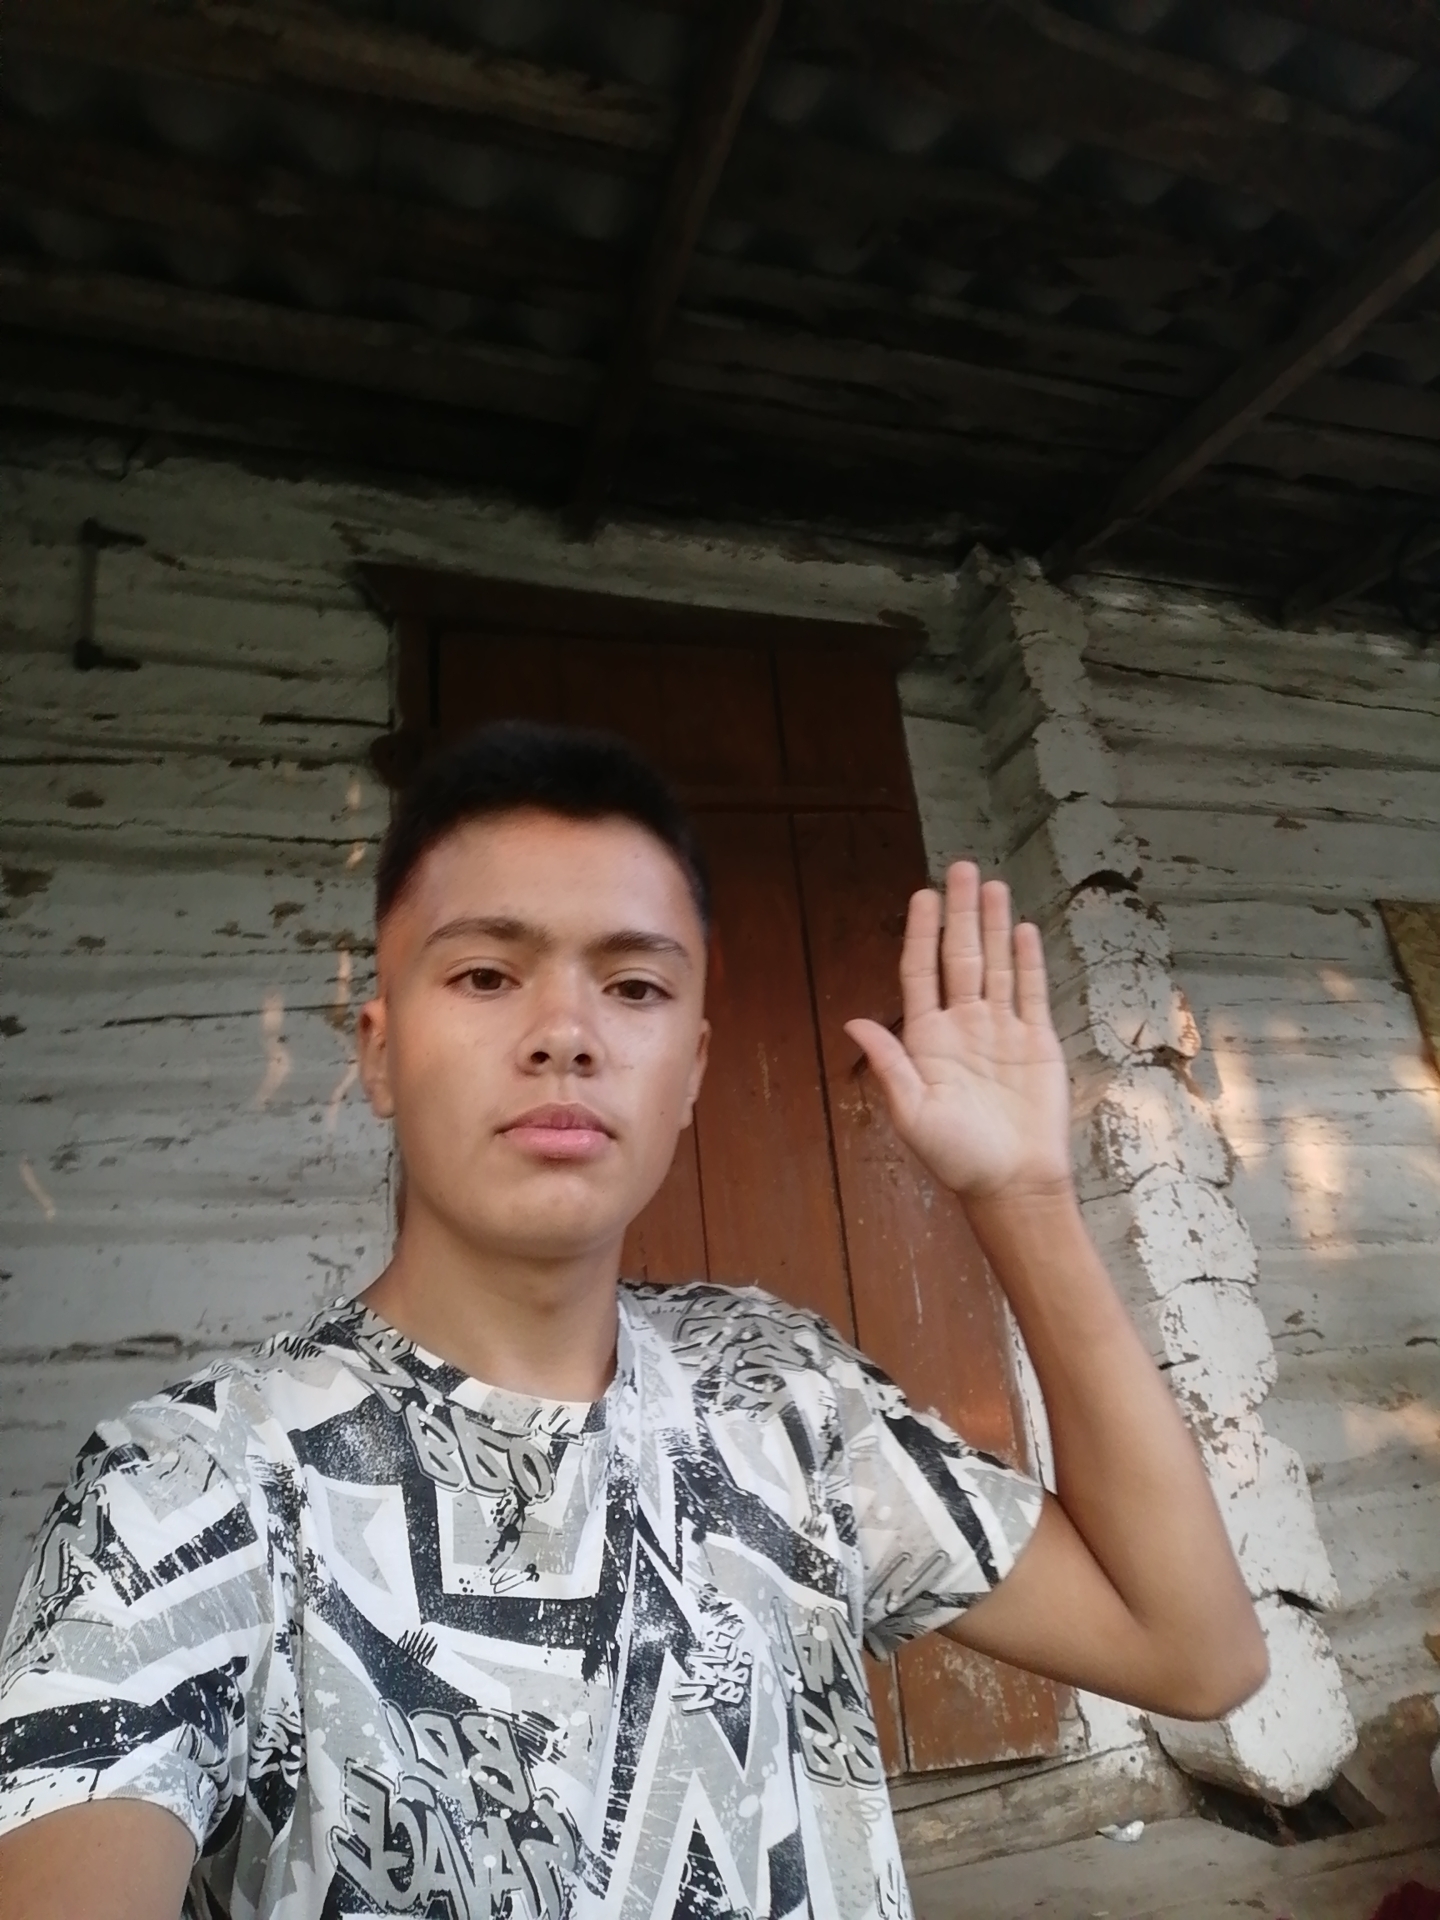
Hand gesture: stop